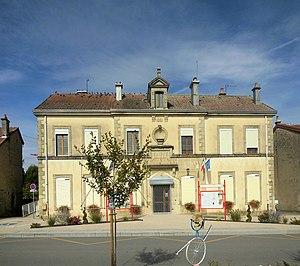
La mairie de Darnieulles